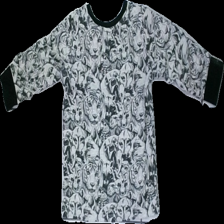
View: back
Type: Sweater
Category: Children
Brand: Missing
Colors: Grey, Black
Material: 51% poly, 49% cott
Cut: Regular, C-collar
Size: 86
Stains: Major
Smell: Minor
Price range: <50
Recommended usage: Export
Description: Animal print sweater for kids, size 86/92 no brand. Poor condition.